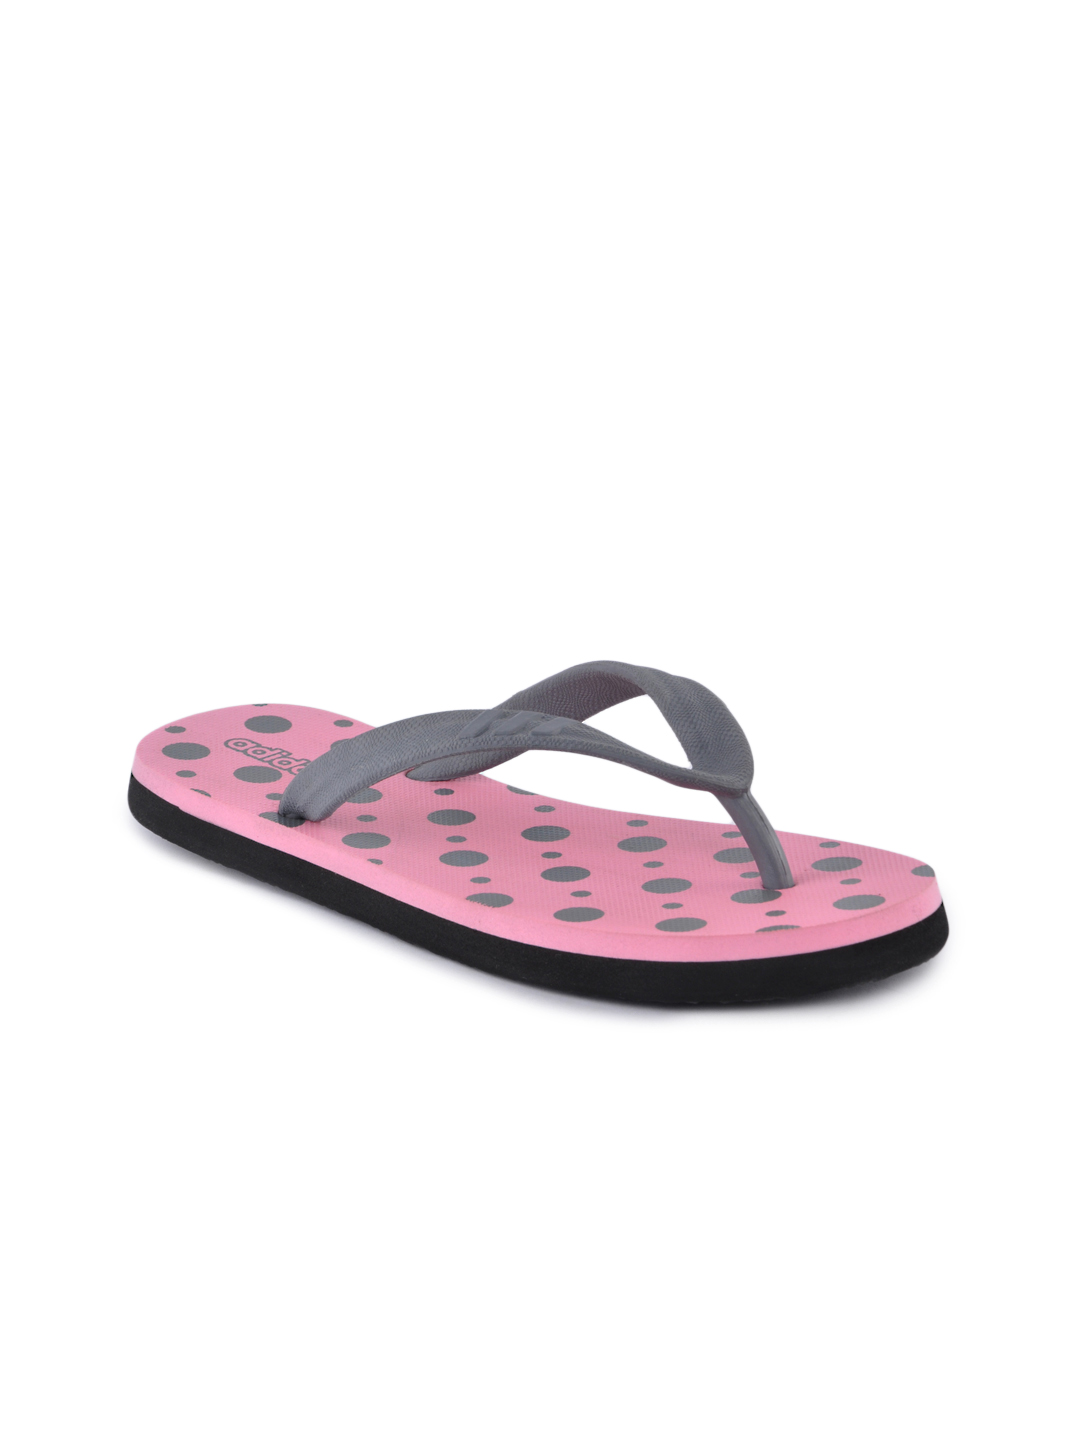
ADIDAS Women Polka Pink Flip Flops
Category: Footwear / Flip Flops / Flip Flops
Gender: Women
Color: Pink
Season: Fall 2011
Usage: Casual